St. Canisius, Munich

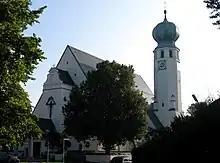
St. Canisius

St. Canisius is a former Roman Catholic church in the Hadern district of Munich, Germany. Designed by the Munich architect , the foundation stone was laid in 1925, and the church was consecrated on 29 August 1926 by Cardinal Faulhaber.